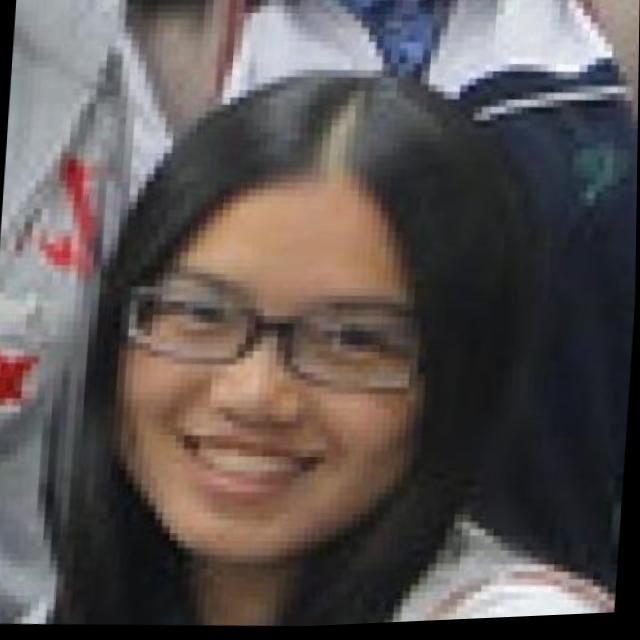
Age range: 13-20